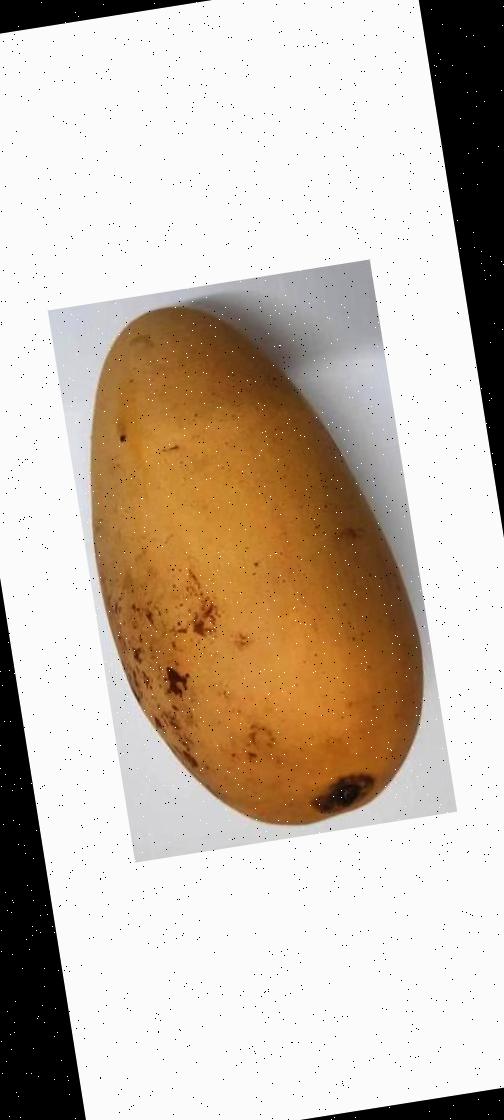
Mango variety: Katimon